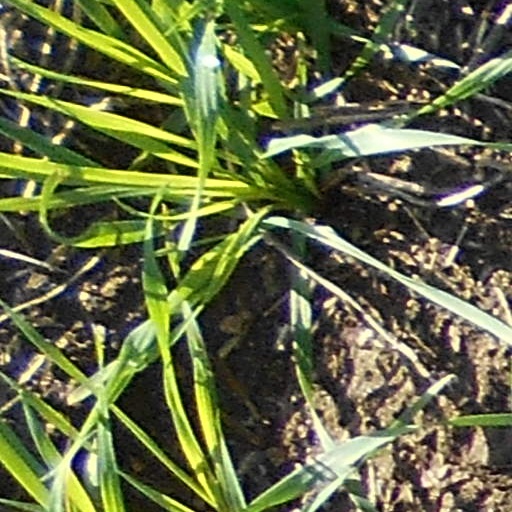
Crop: wheat